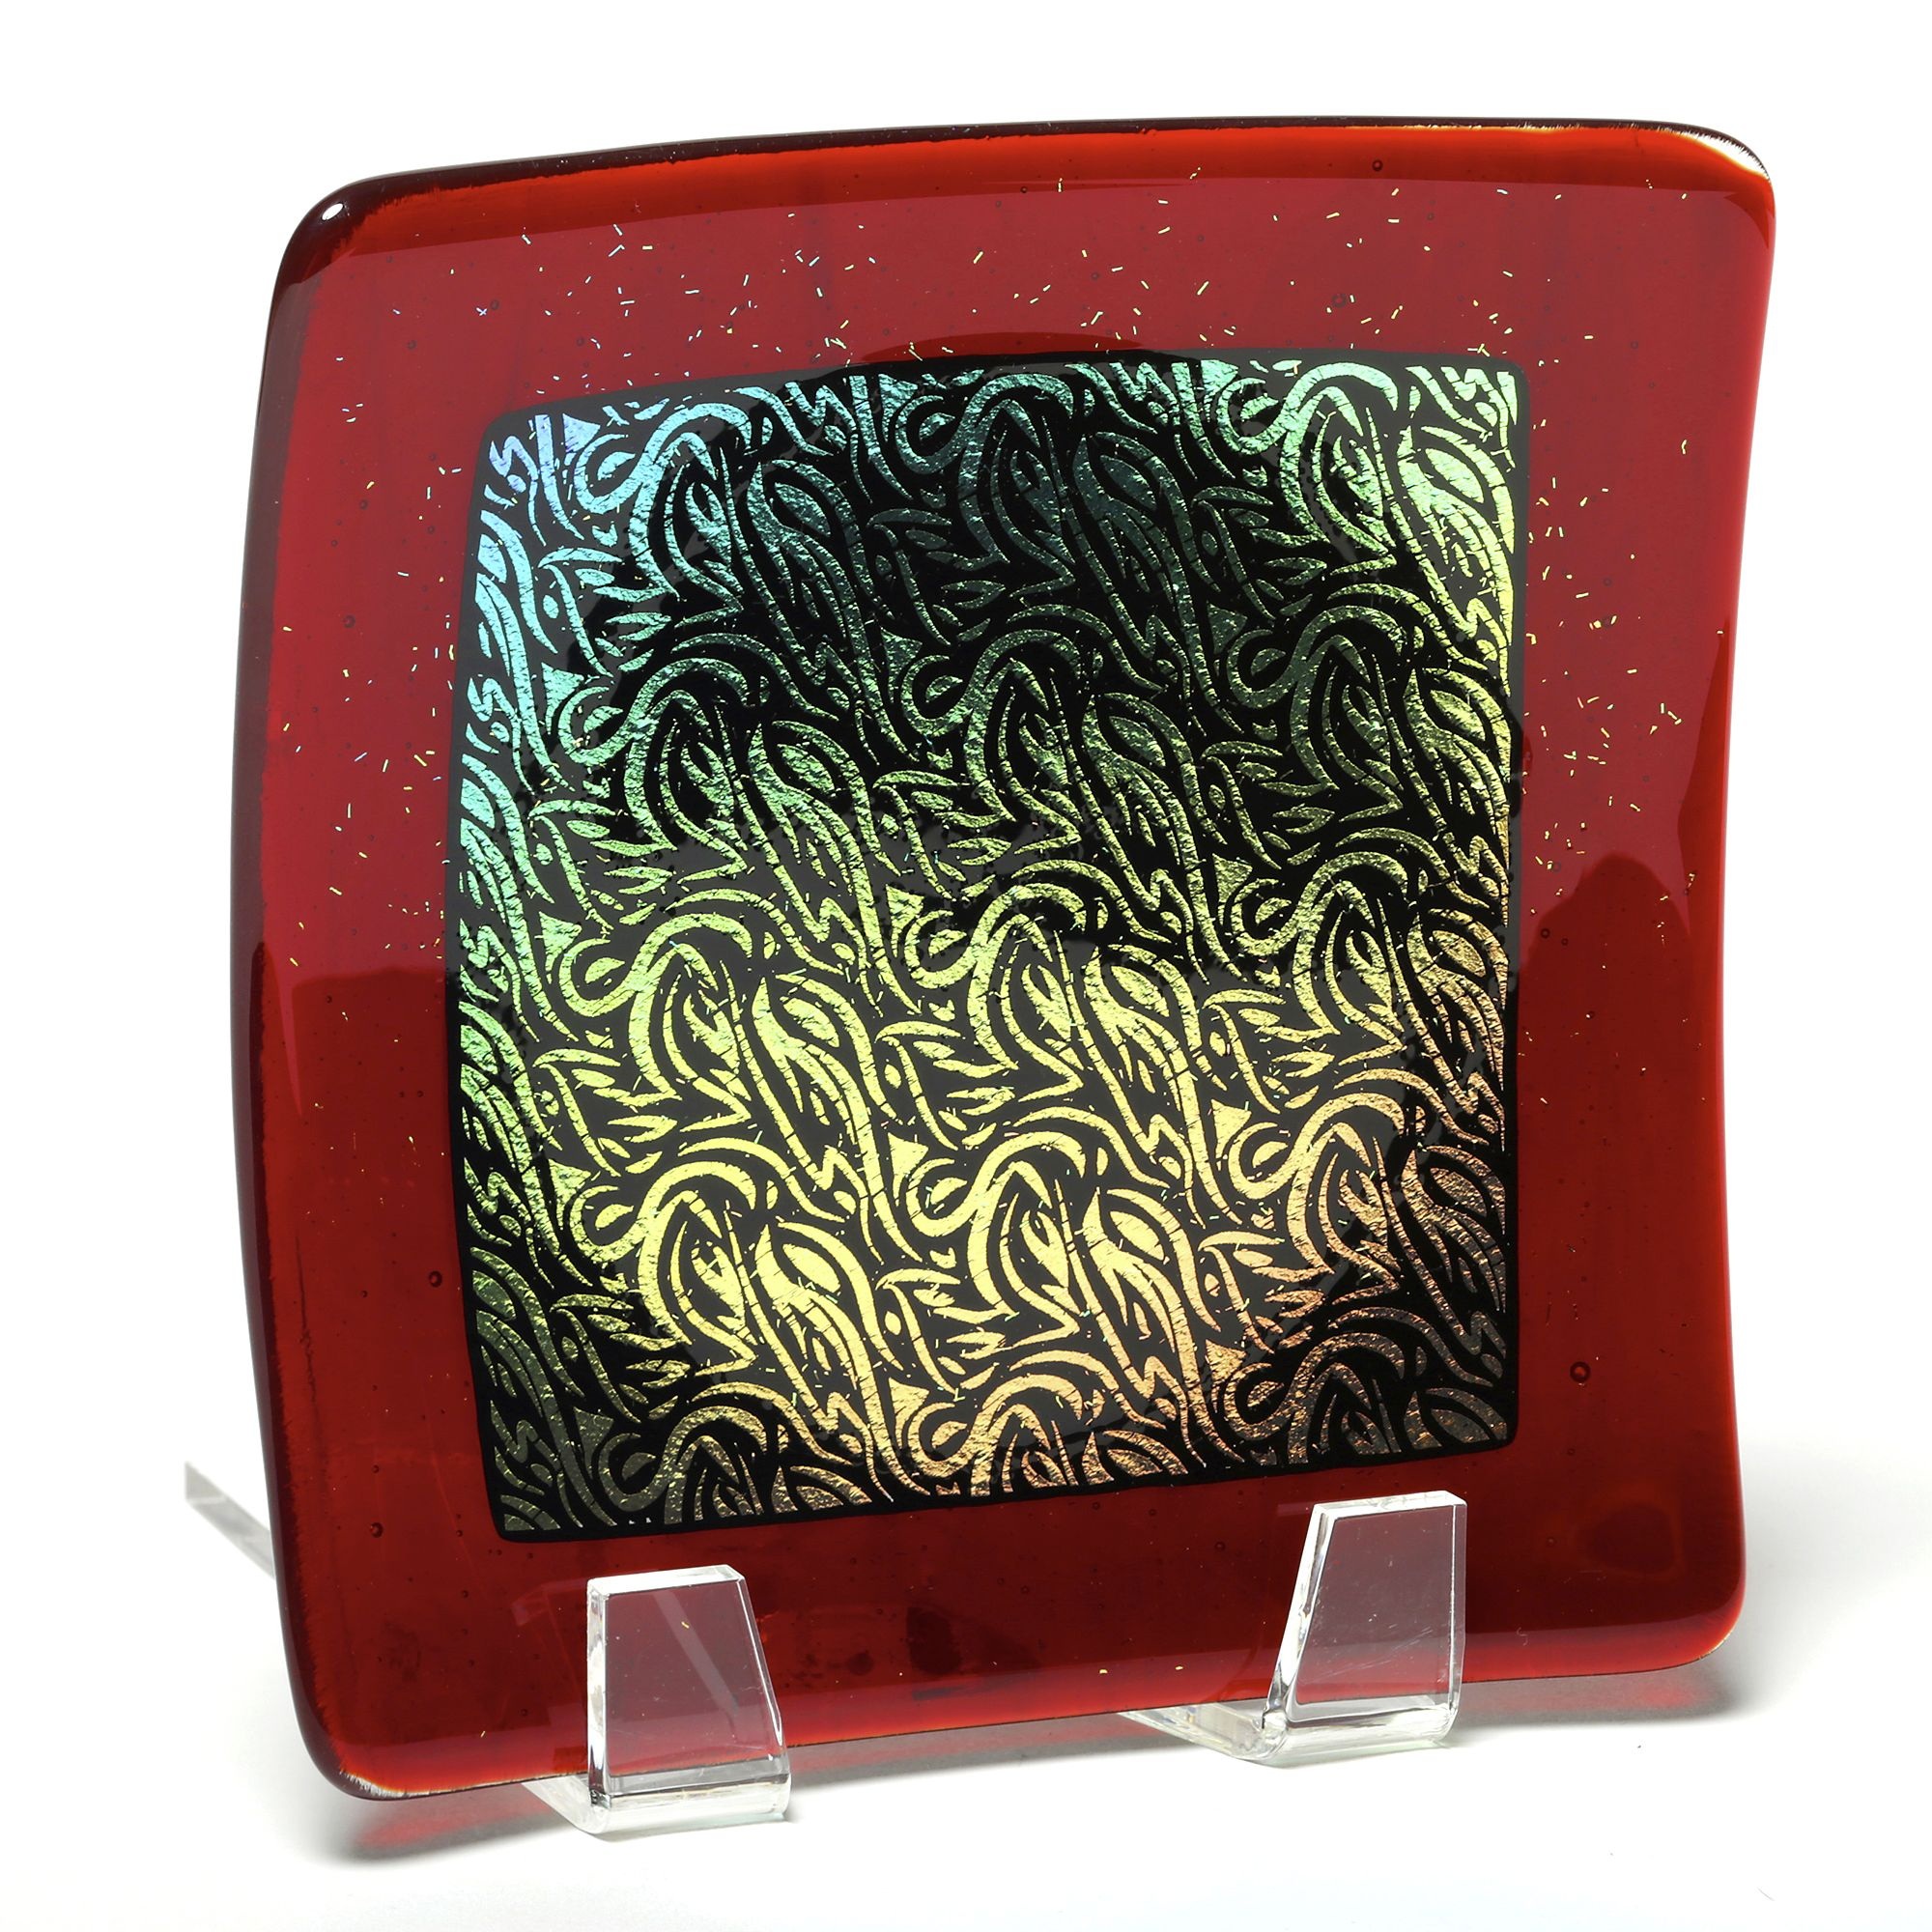
glass, pattern, red, plate, black, human body, art, eye, bright, picture frame, organ, iridescent, homedecor